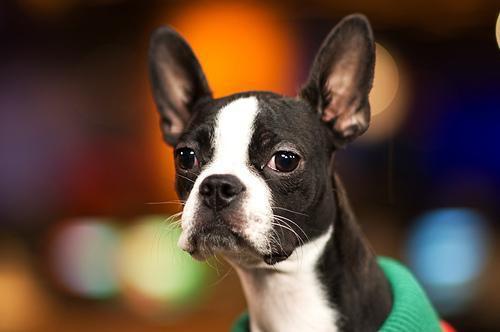
Boston_bull